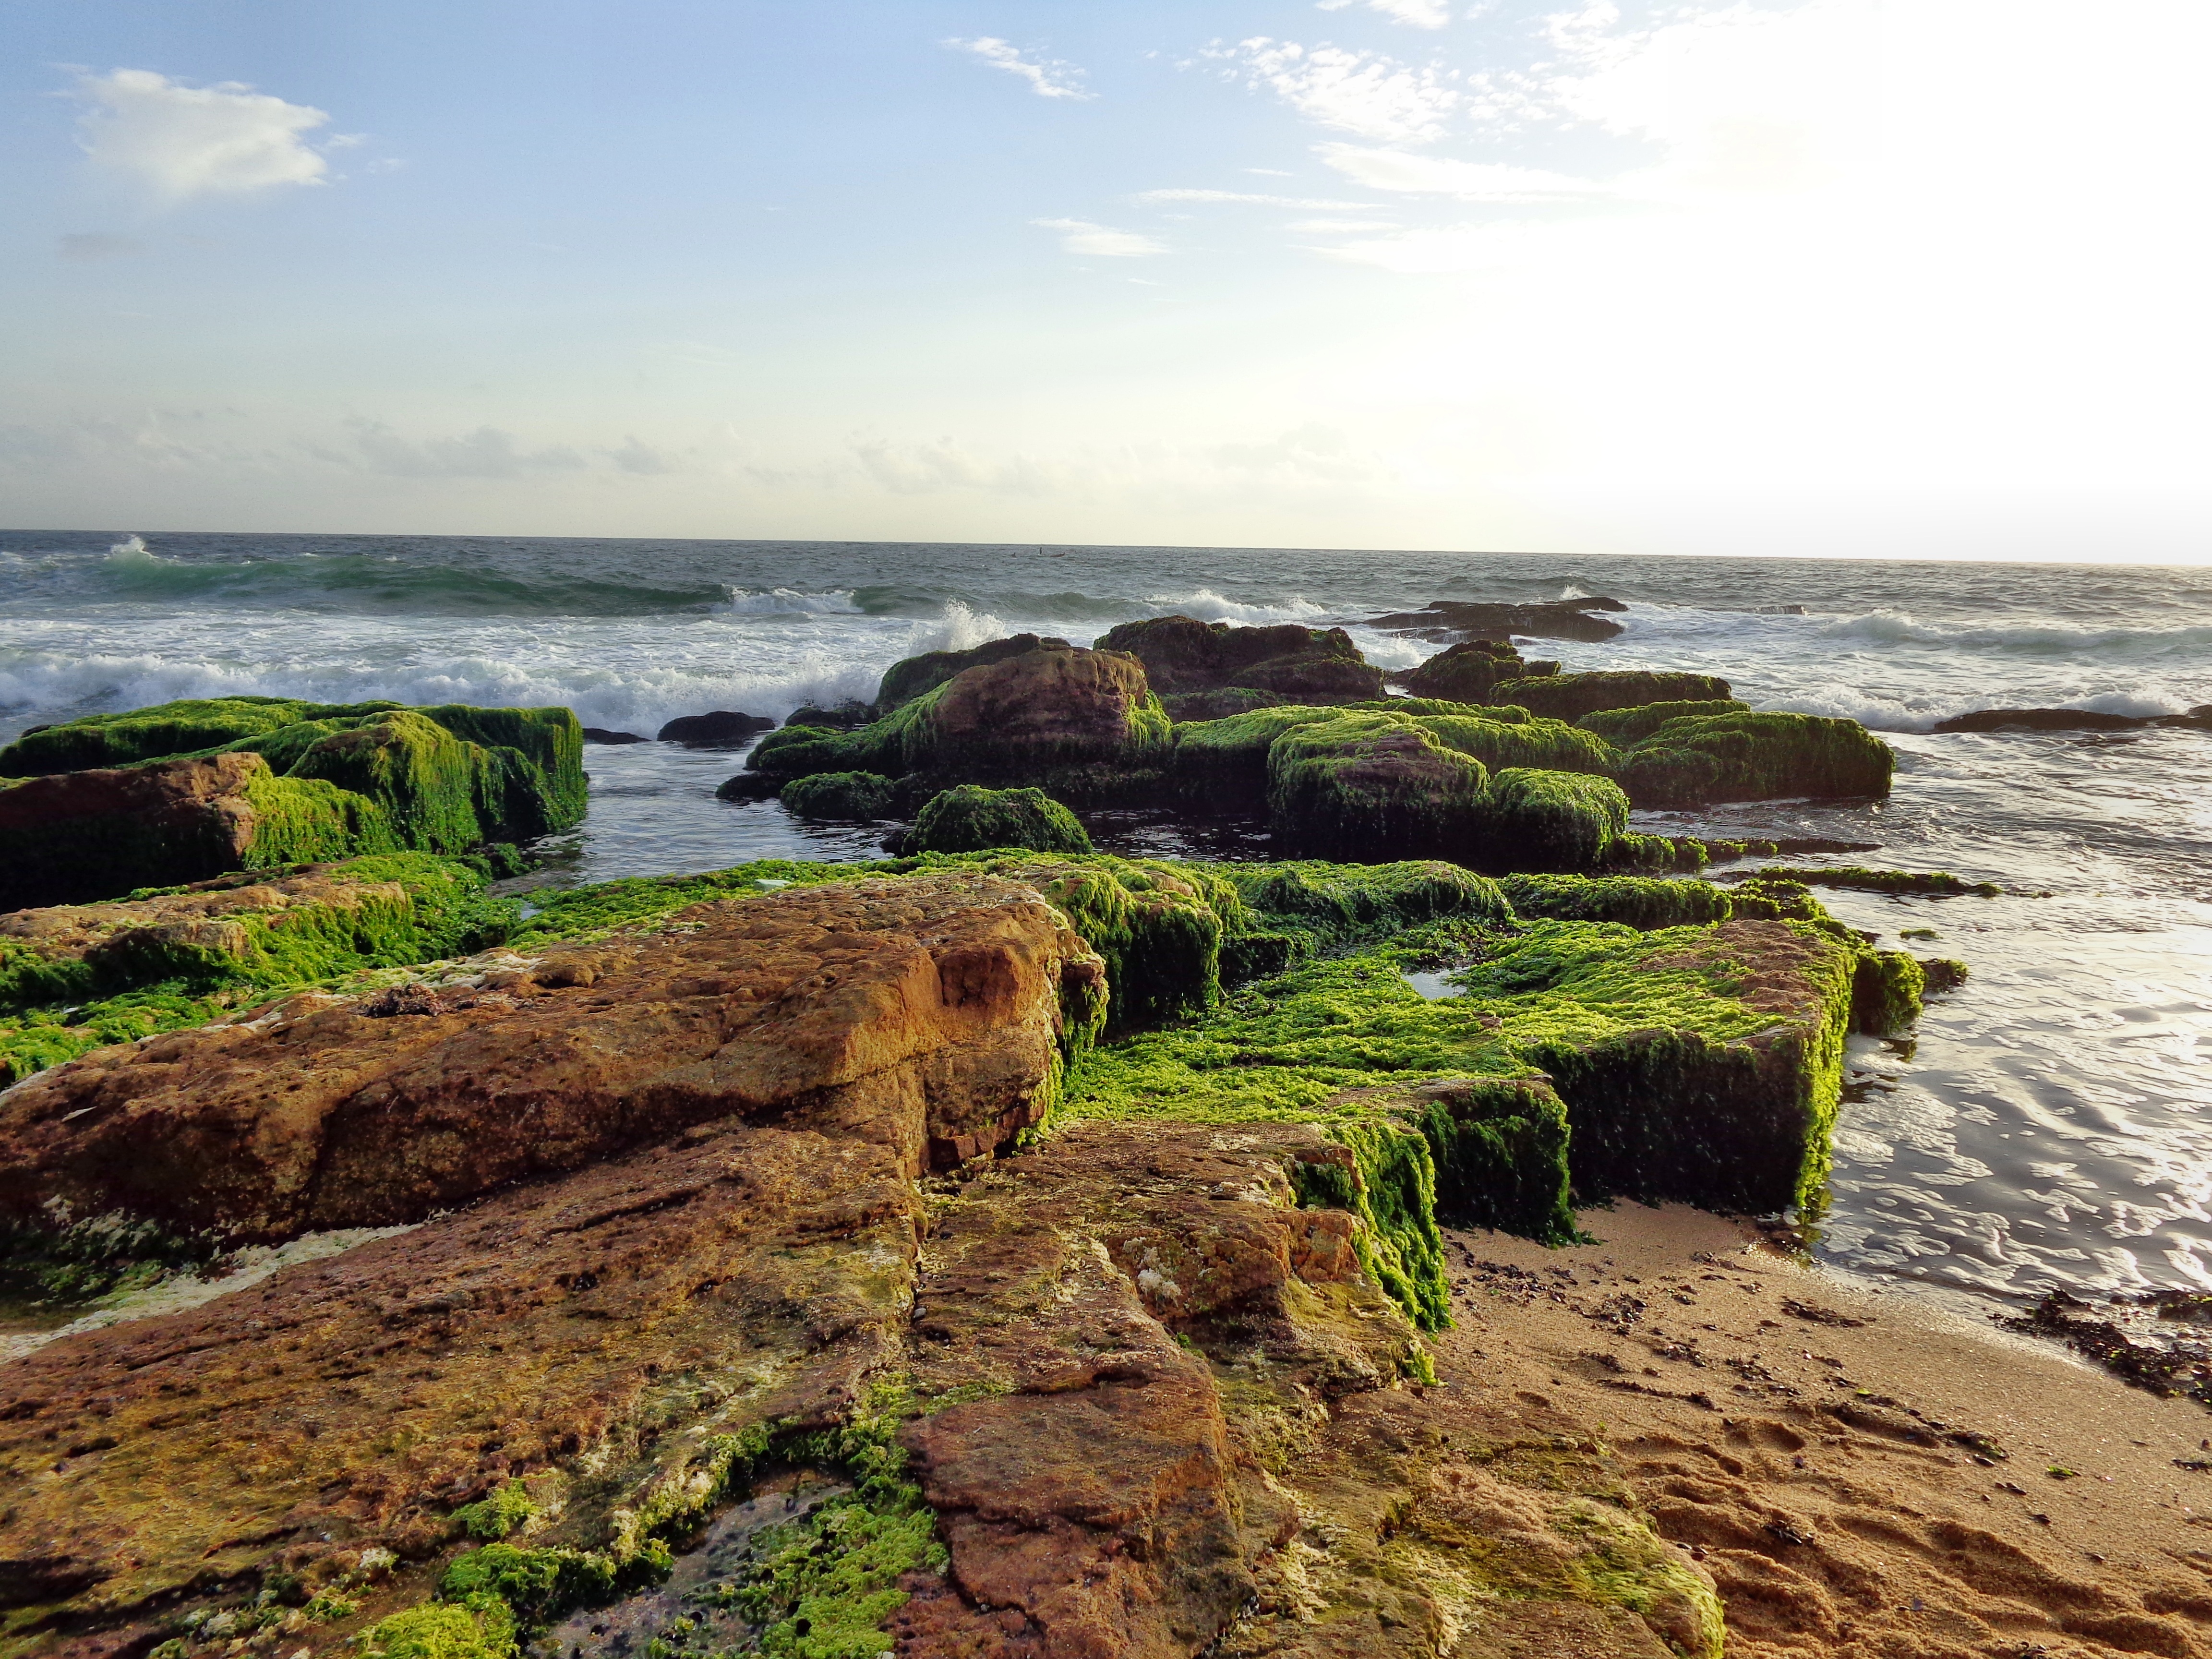
beach, landscape, sea, coast, water, nature, outdoor, rock, ocean, horizon, light, cloud, sky, sunshine, sun, sunrise, sunset, sunlight, texture, shore, wave, dawn, stone, summer, vacation, travel, cliff, dusk, evening, pattern, cove, tower, color, natural, seascape, weather, bay, blue, terrain, season, body of water, sunny, cape, wind wave